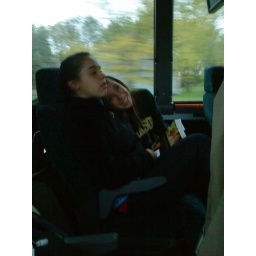
Our plant identification class took a fieldtrip up to a tree nursery in Buffalo